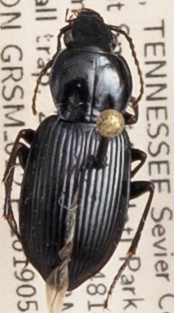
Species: Pterostichus mutus
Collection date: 2019-05-28
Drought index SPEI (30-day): -0.17
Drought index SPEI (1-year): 2.09
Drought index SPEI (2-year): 2.09